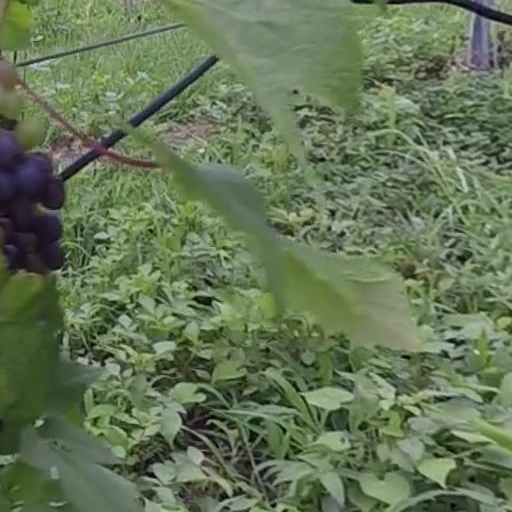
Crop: grape